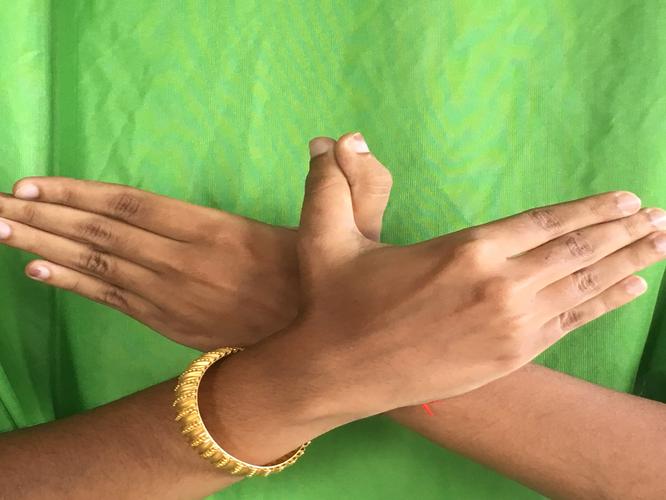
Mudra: Garuda
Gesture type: double_hand